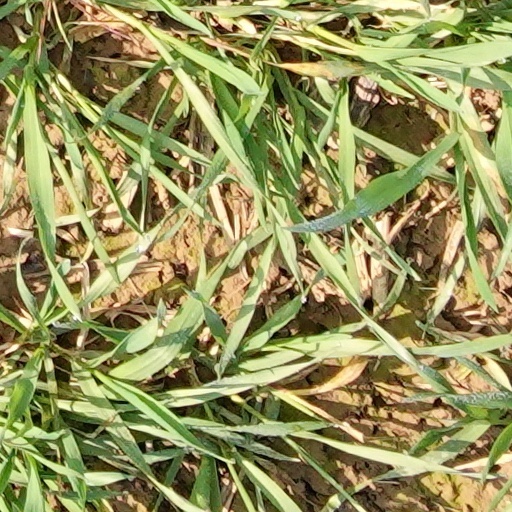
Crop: wheat